Aberdeen University Sports Union

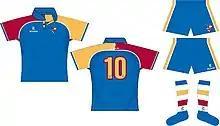
University of Aberdeen sports strips

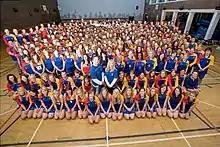
Aberdeen University Sports Union clothing launch 2008

The strip uses the four colours of the university crest - royal blue, gold, red and white. The design was based on the quarters of the university crest and the previous rugby 1st XV strips. The traditional colours of royal blue and gold had to be supplemented due to Heriot-Watt University carrying out a similar project several years previously and their colours also being royal blue and gold. The away strip was opposite with red as the main.